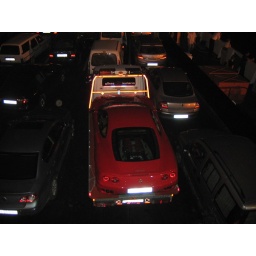
This fine auto was sitting on a flatbed truck, which was upon the ferry boat.